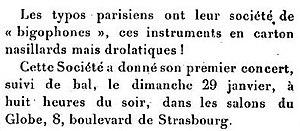
Un bal donné par la société bigophonique des typographes parisiens en 1899.
Le bigophone ou bigotphone est un instrument de musique carnavalesque, d'aspect décoratif, très bruyant, populaire, bon marché et facile à fabriquer.